Metro Red Line (Minnesota)

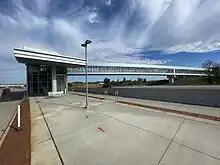
A view from the Cedar Grove Transit Station at the platform in the median of Minnesota State Highway 77

At Cedar Grove, buses used to exit the highway to use Cedar Grove Transit Station. This routing added about 10 minutes on a round trip which lowered ridership. A center-median Cedar Grove station serving the Red Line opened May 20, 2017. This reduced travel time, as buses no longer exit the freeway. The 300-foot climate-controlled walkway over Cedar Avenue connects the new station to the existing transit station. The passenger platform and walkway cost $15 million with $10.4 coming from the Counties Transit Improvement Board, $3.3 from the state of Minnesota, and $1.3 million from Dakota County. The addition of the station was estimated to add 40,000 annual rides to the Red Line and save $293,000 in annual operational costs.